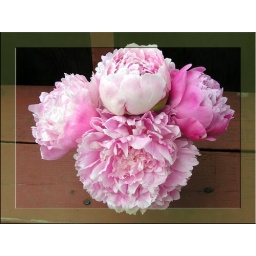
Peony bouquet photo made with a mirror framed effect in Photoshop